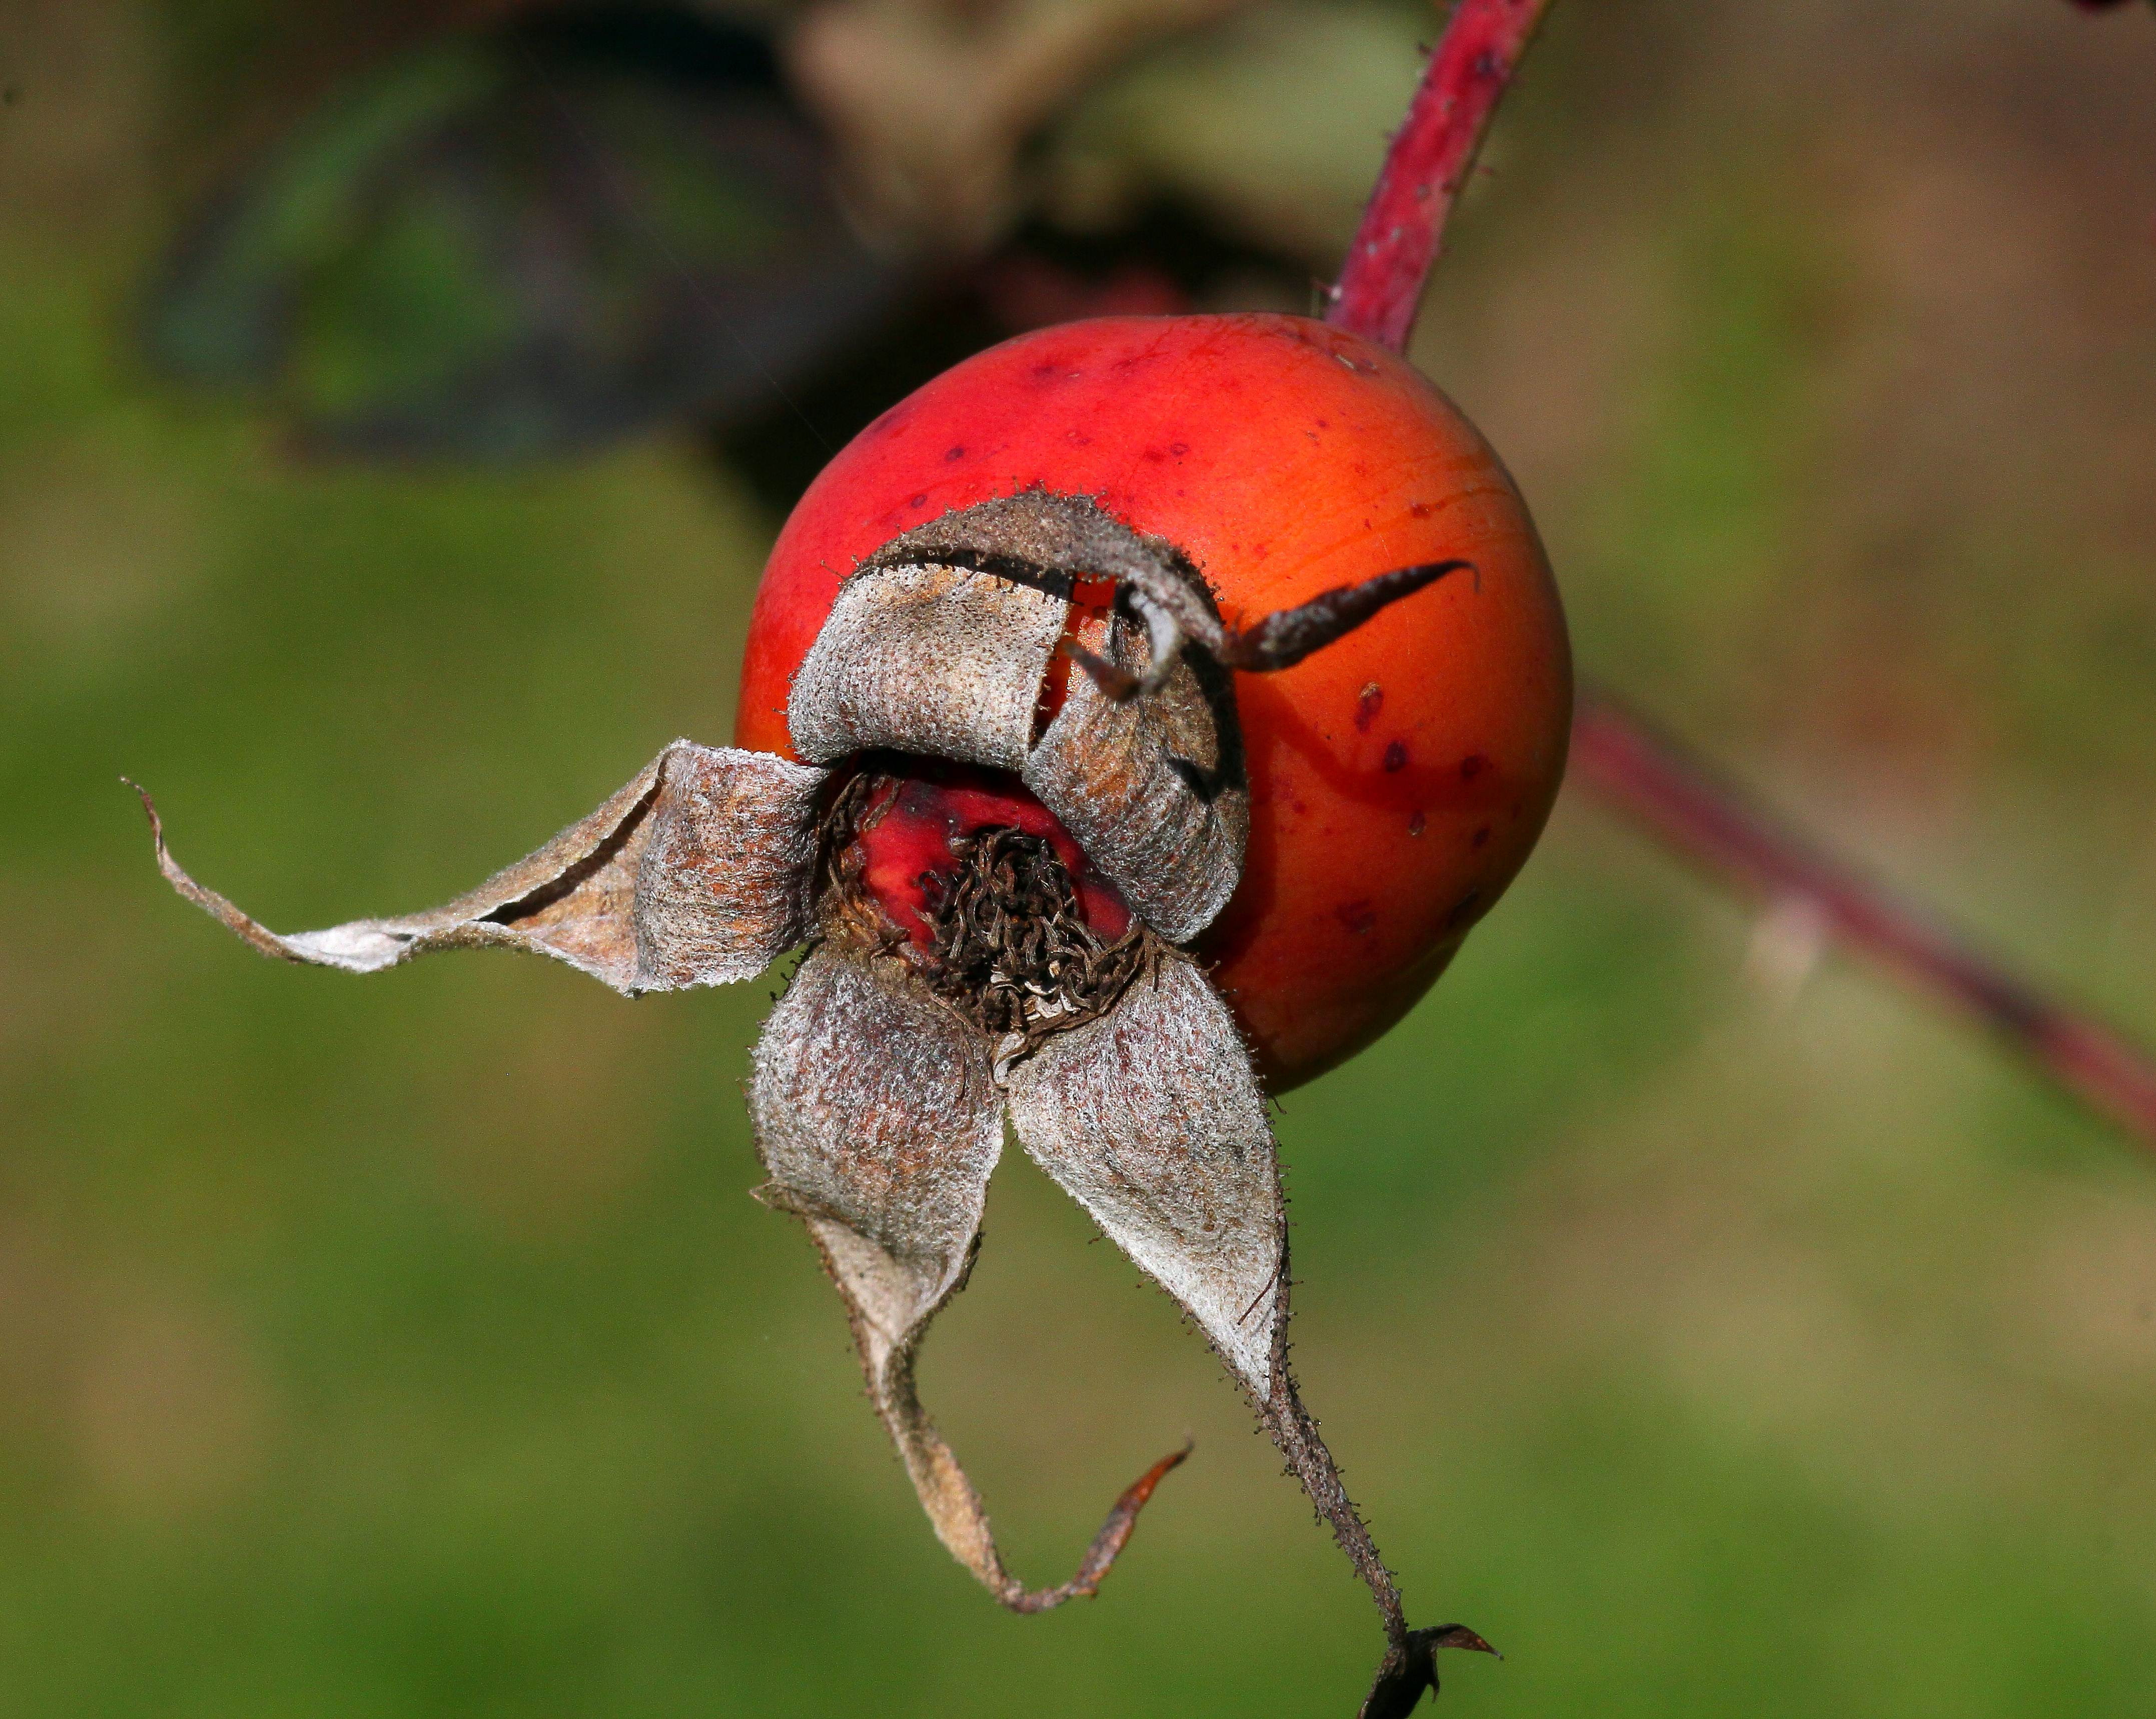
nature, branch, plant, photography, leaf, flower, red, produce, macro, autumn, botany, flora, fauna, invertebrate, flowers, close up, 100mm, naturaleza, flores, bud, ggl1, gaby1, canoneos550d, canon100mm, rose hip, macro photography, flowering plant, plant stem, land plant